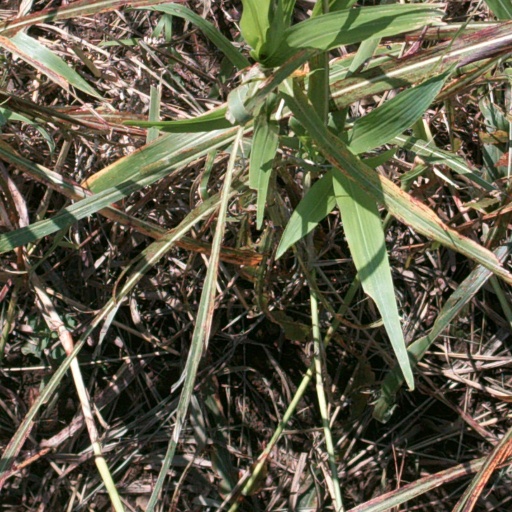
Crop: sorghum